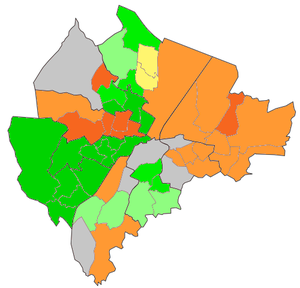
Belfast /bɛlfast/ est la capitale de l'Irlande du Nord, une nation constitutive du Royaume-Uni, dont elle est également la ville la plus peuplée. Belfast est la quatorzième ville la plus peuplée du Royaume-Uni. Elle est également en nombre d'habitants la deuxième ville de l'île d'Irlande derrière la capitale de l'Irlande, Dublin, avec une population de 333 871 habitants en 2015. Ses habitants s'appellent les Belfastois. Située à cheval sur les comtés d'Antrim et de Down, Belfast fait partie de la province historique irlandaise d'Ulster. Depuis 1888, Belfast possède officiellement le statut de cité et constitue depuis 1998 le siège du gouvernement nord-irlandais.
Le conflit nord-irlandais, appelé aussi « les Troubles », est une période de violences et d'agitation politique en Irlande du Nord dans la seconde moitié du XXᵉ siècle. Il débute à la fin des années 1960 et est considéré comme terminé entre 1997 et 2007 selon les interprétations. La violence continue cependant après cette date, mais de façon occasionnelle et à petite échelle, tandis que la plupart des groupes belligérants déposent les armes.
Belfast est une ville qui s'est développée vers la période de 3500 à 600 avant Jésus-Christ et a pris réellement un statut de ville au XVIIIᵉ siècle. Belfast est aujourd'hui la capitale de l'Irlande du Nord. À travers l'histoire, Belfast a été un centre historique, industriel et commercial important. À la fin du XXᵉ siècle elle a souffert du déclin de l'industrie traditionnelle et en particulier de la construction navale. Belfast est aussi une ville très marquée historiquement par de violents conflits entre les communautés catholiques et protestantes.
L’Irlande du Nord est l'une des quatre nations constitutives du Royaume-Uni, occupant le nord-est de l'île d'Irlande qu'elle partage avec l'État d'Irlande indépendant. Elle se compose de six des neuf comtés de la province irlandaise d'Ulster. Elle couvre 14 139 km², soit environ un sixième de l'île entière et 5 % du Royaume-Uni. Peuplée de 1 810 863 habitants d'après le recensement du Royaume-Uni de 2011, elle représente entre un quart et un tiers de la population de l'île et 3 % de celle du Royaume-Uni. La capitale et plus grande ville d'Irlande du Nord est Belfast.